Louny

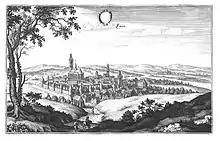
Louny in 1650; engraving by Matthäus Merian the Elder

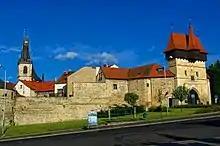
Town walls with the Žatec Gate

Already at the turn of the 11th–12th centuries there was a settlement named "Luna", located on the site of today's Church of Saint Peter. The first written mention of the settlement is from 1115, when it was a property of Kladruby Abbey. In the 1260s, a royal town was founded at its place by King Ottokar II. It was located on two important traffic routes, river Ohře and the road from Prague to Nuremberg. Together with the town a Benedictine monastery was founded, but it was destroyed during the Hussite Wars.